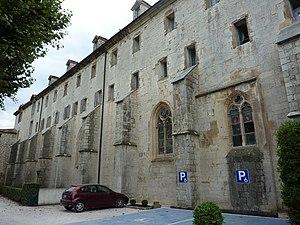
Couvent des Dominicains de Saint-Maximin-la-Sainte-Baume